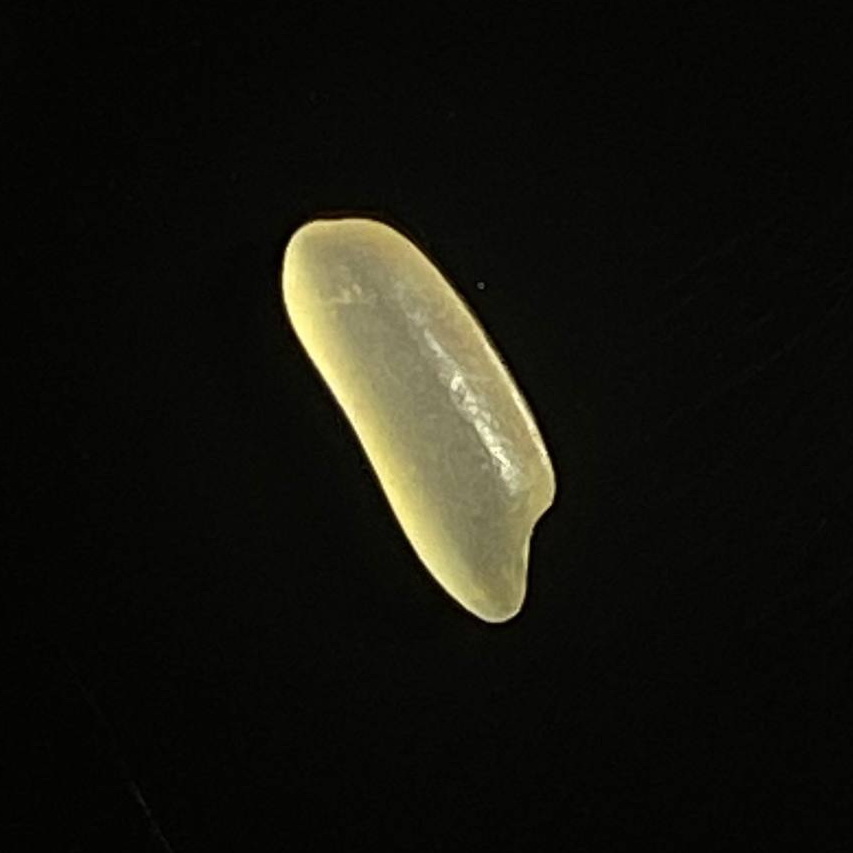
Rice variety: Shorna5